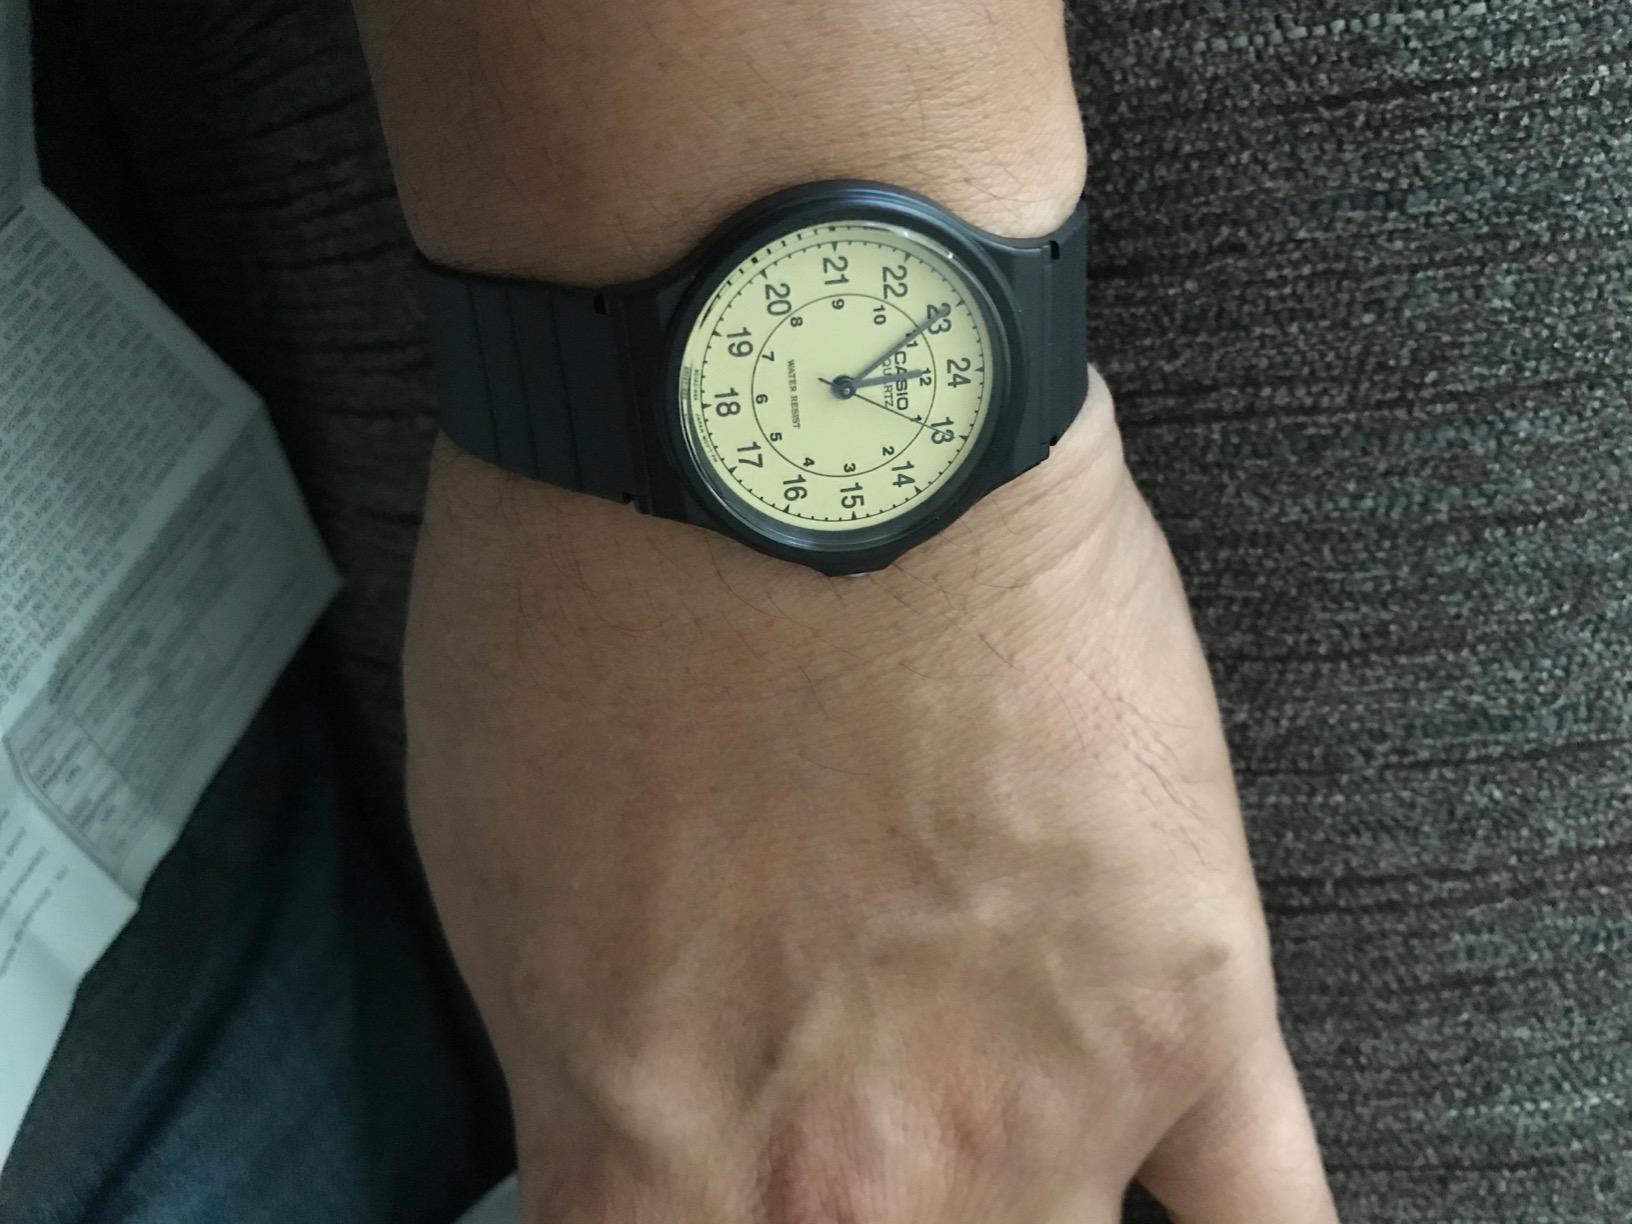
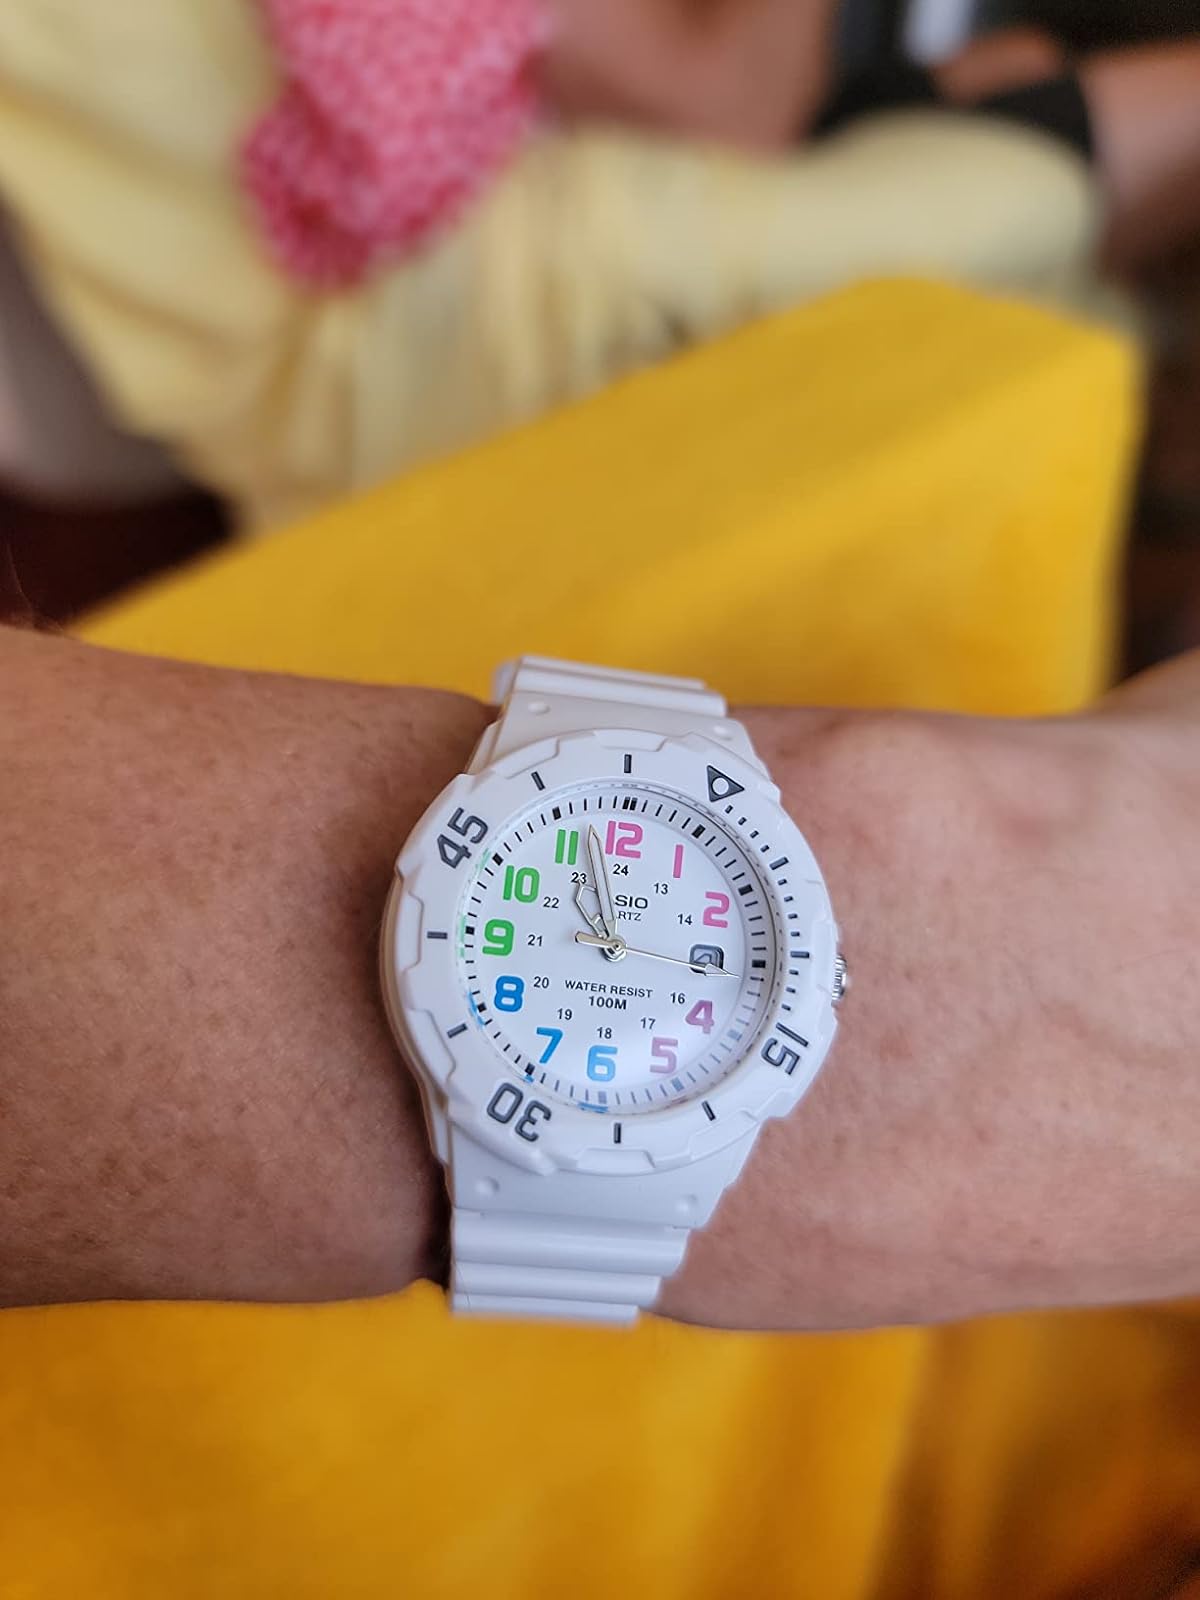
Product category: accessories_watch
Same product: no